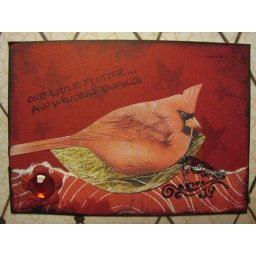
An ATC in the same theme as my chunky book red page